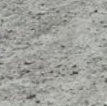
Surface type: compacted